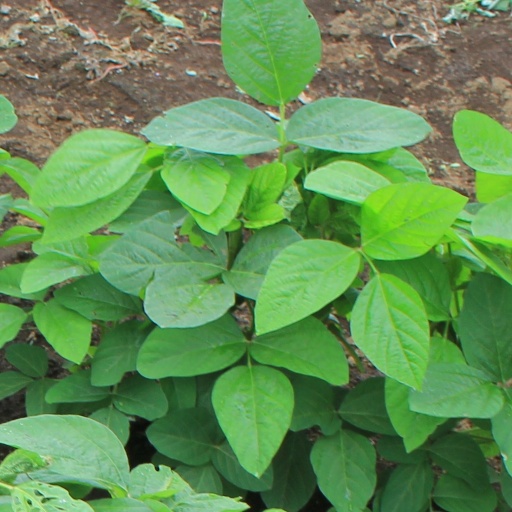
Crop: soybean